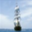
Label: ship